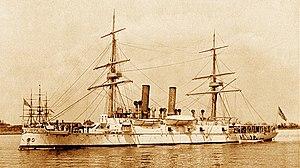
Le croiseur protégé est un type de croiseur de la marine de la fin du XIXᵉ siècle. Les parties vitales sont recouvertes d'un blindage en dos d'âne de 30 à 80 mm d'épaisseur et sa vitesse varie entre 16 et 18 nœuds en fonction de son poids de déplacement.
Voici la liste des croiseurs américains de l'United States Navy.